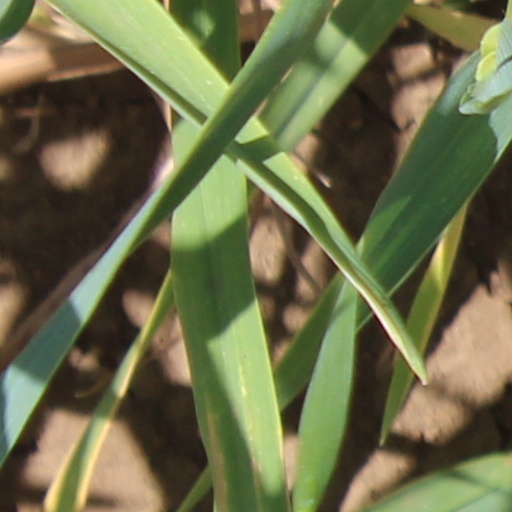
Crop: wheat